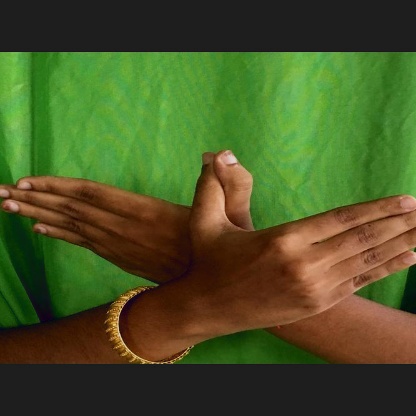
Mudra: Garuda